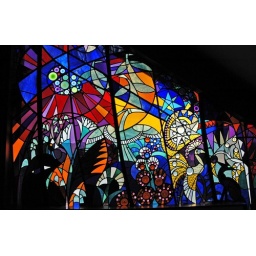
Detail of glass window in the store &amp;quot;De Bijenkorf&amp;quot;, The Hague, Netherlands